Petroleum industry in Western Australia

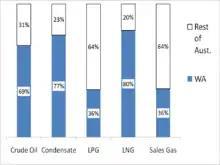
Western Australia's share of national petroleum production in 2007

Oil production in Australia increased gradually after 1980, peaking in 2000 at . In 2003, production fell dramatically to . In 2006, Australia produced approximately of oil.